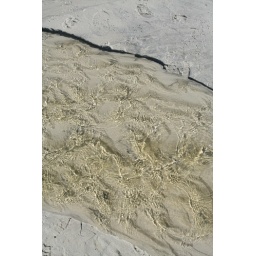
more water over sand